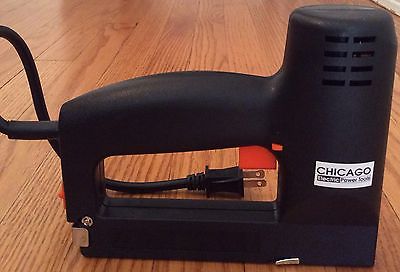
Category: stapler